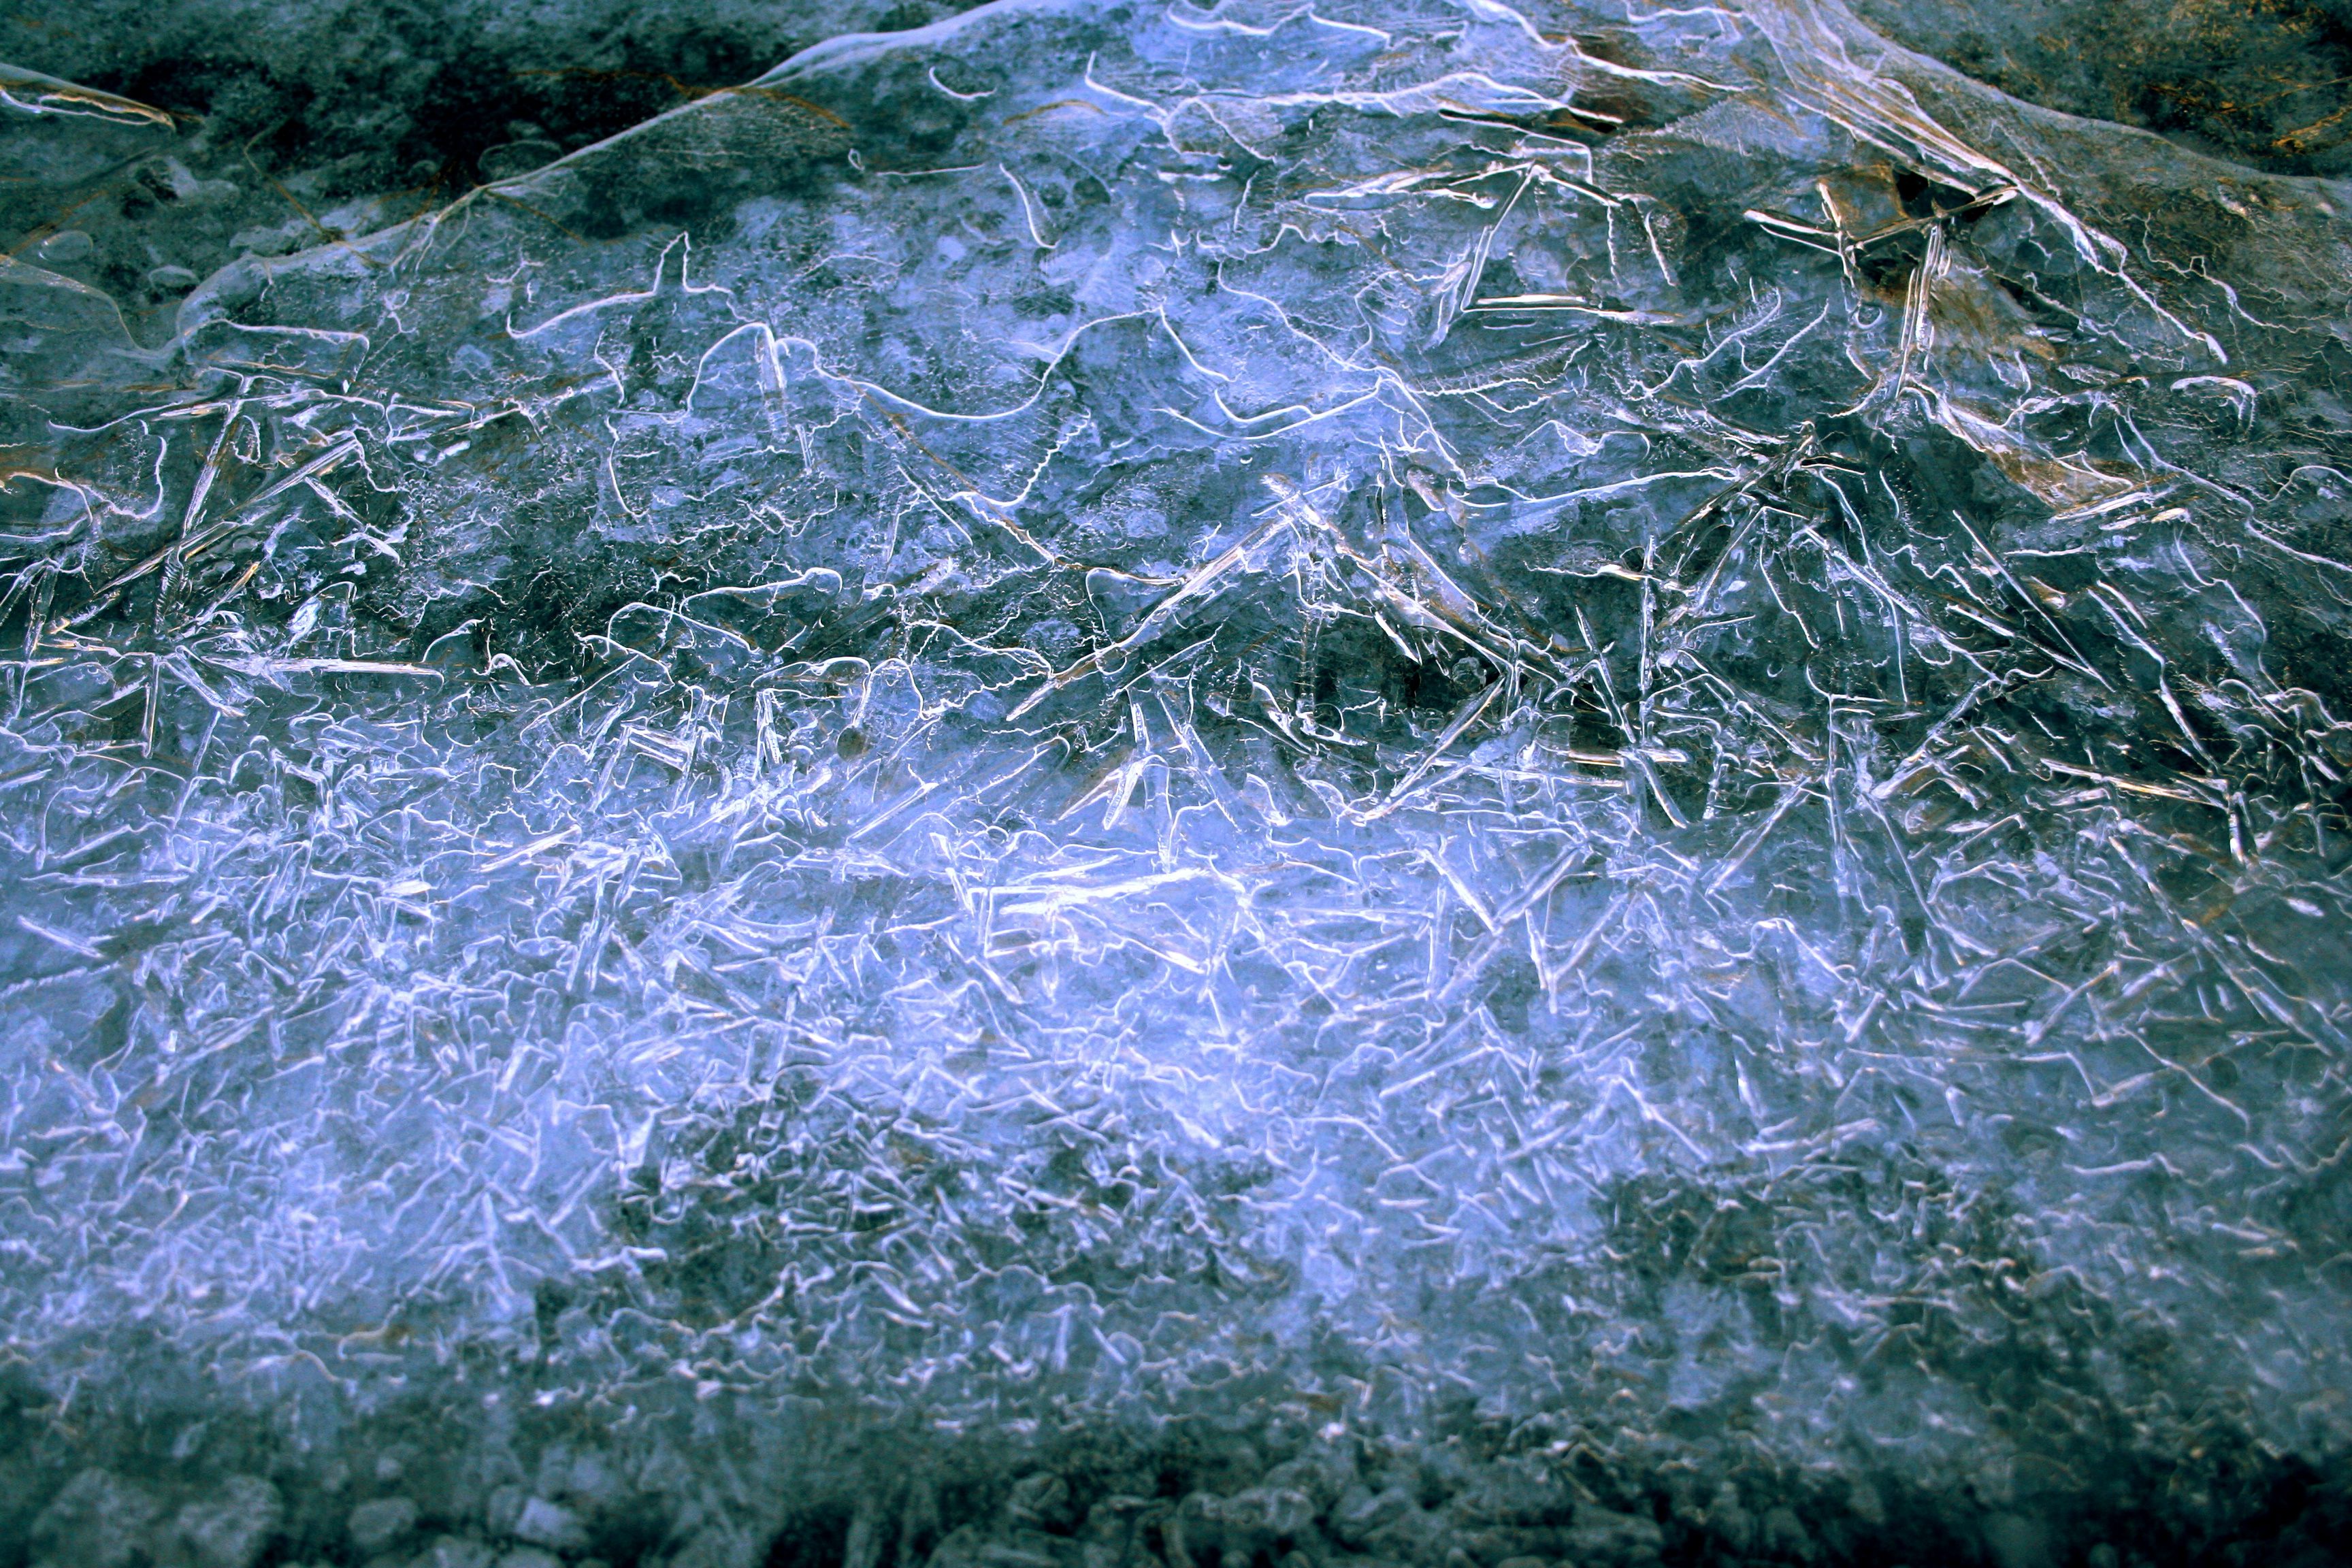
tree, water, nature, grass, branch, plant, leaf, flower, frost, ice, green, hike, botany, flora, fossilcreek, freezing